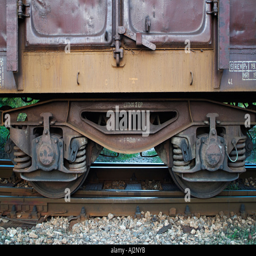
close up view of the wheels and springs of a freight train